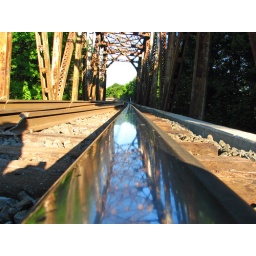
A train rail leading over a bridge